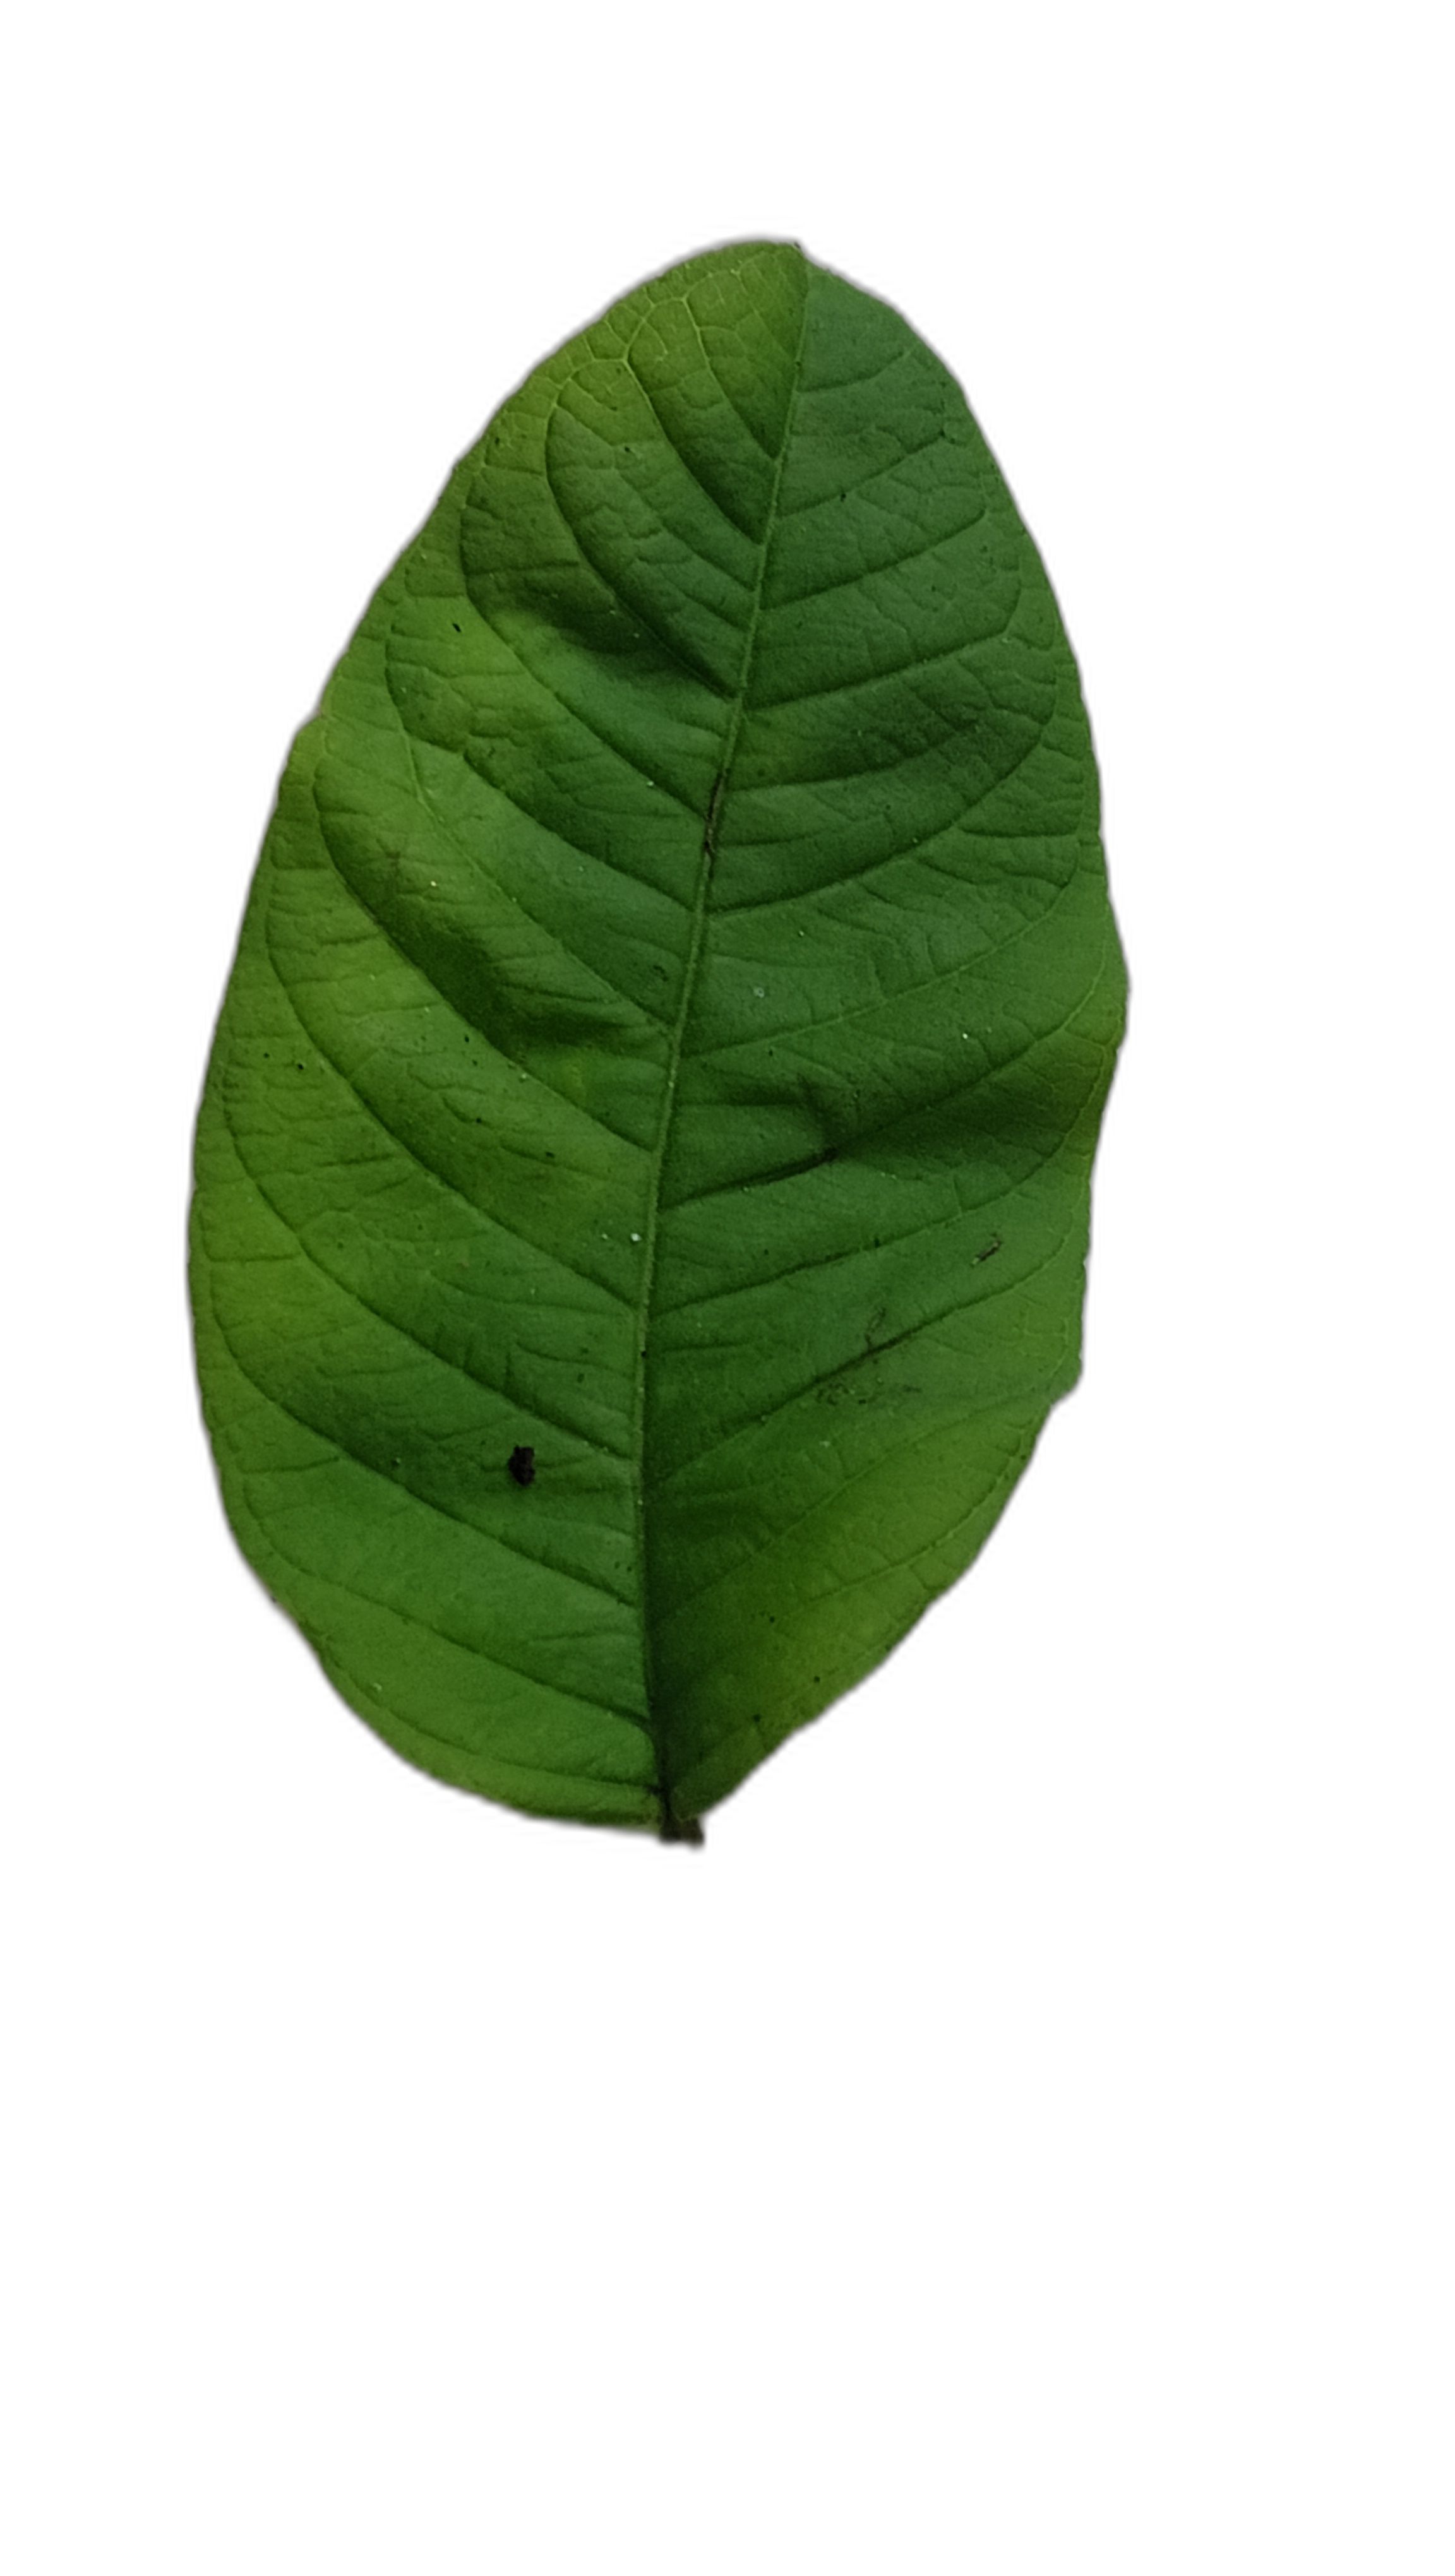
Plant part: leaf
Disease: Healthy